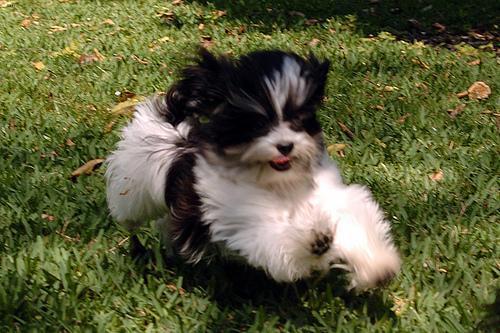
havanese